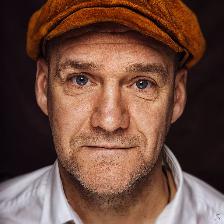
Label: Human